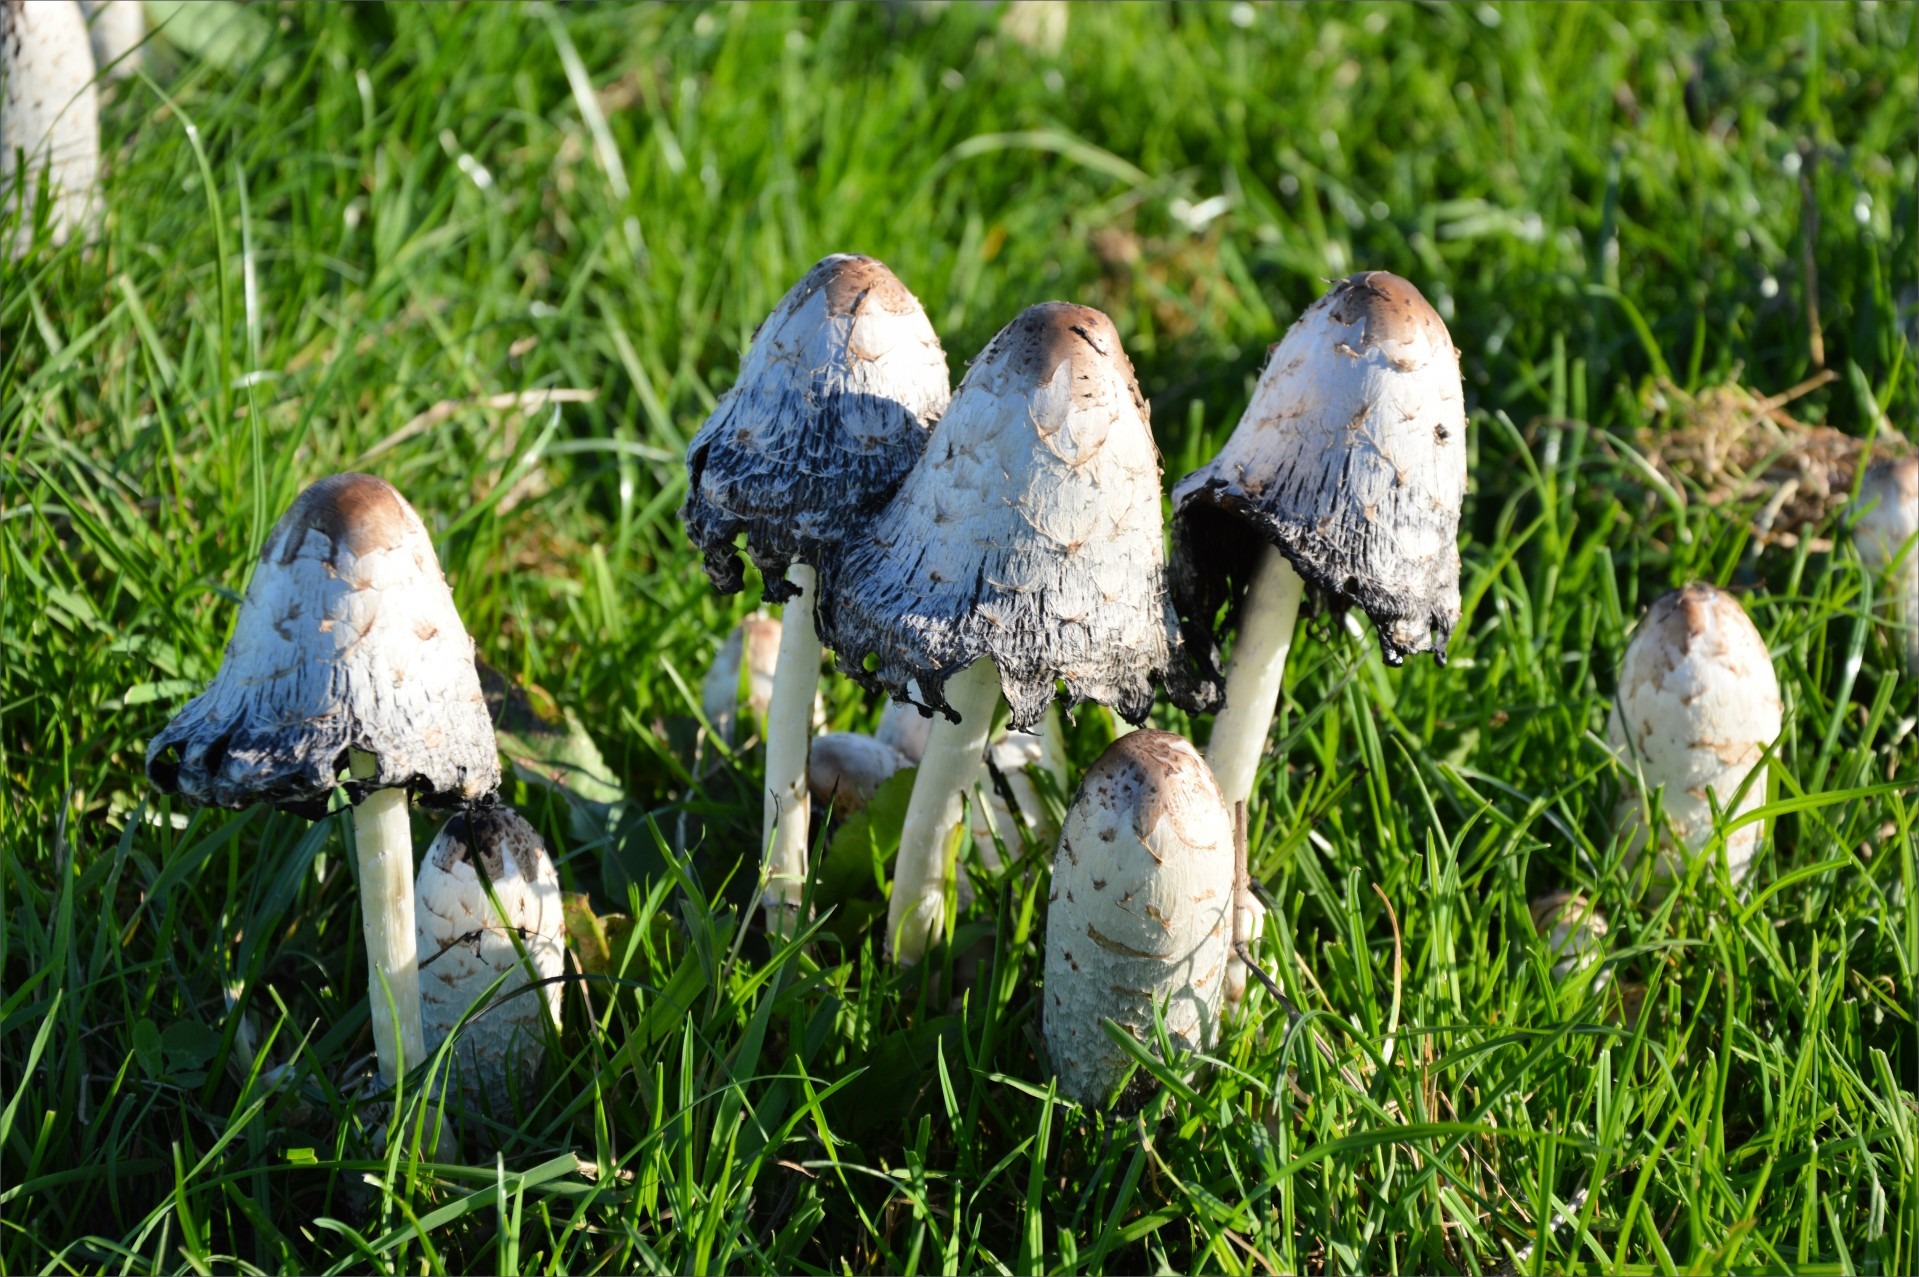
nature, grass, field, lawn, meadow, flower, wildlife, mushroom, toadstool, flora, fauna, fungus, raw, woodland, organic, macro photography, edible mushroom